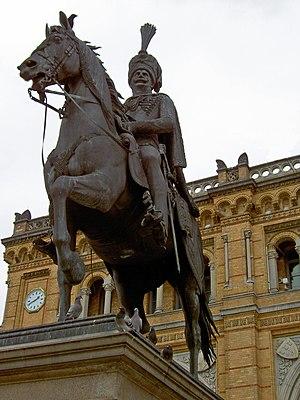
Carl Conrad Albert Wolff, né le 14 novembre 1814 à Neustrelitz et mort le 20 juin 1892 à Berlin, est un sculpteur allemand de l'école de Berlin.